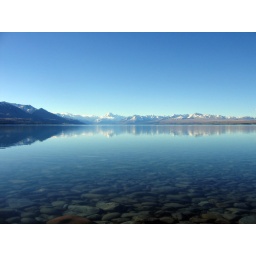
29/09/2006 - Water so clear you couldn't possibly dump bodies in the lake here!